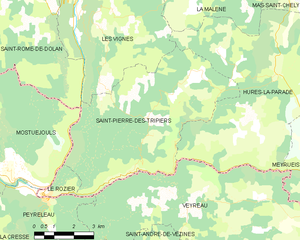
Saint-Pierre-des-Tripiers est une commune française, située dans le département de la Lozère en région Occitanie.